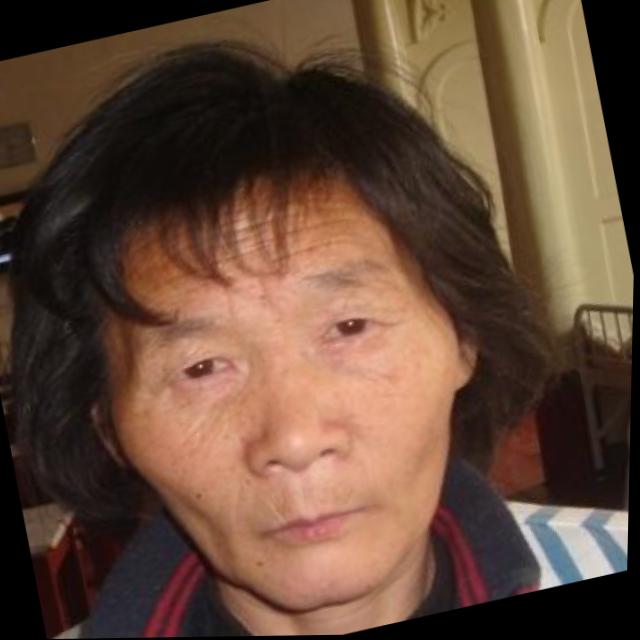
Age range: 45-64